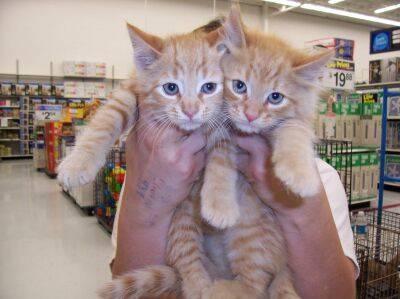
cat